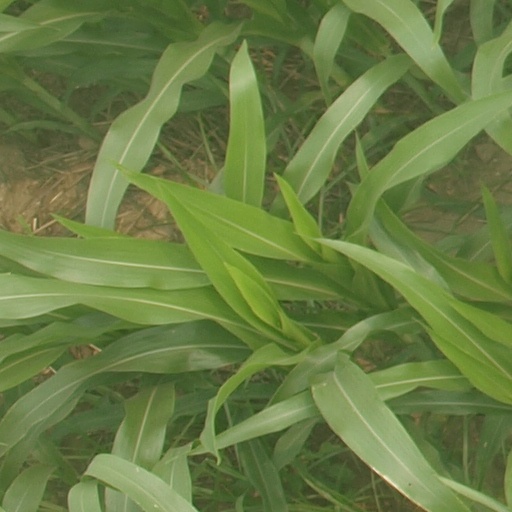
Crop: maize; corn